Mir Quasem Ali

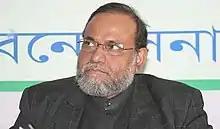

Mir Quasem Ali (31 December 1952 – 3 September 2016) was a Bangladeshi philanthropist and a politician of the far-right Jamaat-e-Islami party. He was a former director of Islami Bank and chairman of the Diganta Media Corporation, which owns Diganta TV. He founded the Ibn Sina Trust and was a key figure in the establishment of the NGO Rabita al-Alam al-Islami. He was sentenced to death on 2 November 2014 for crimes against humanity committed during the Independence War of Bangladesh in 1971 by International Crimes Tribunal of Bangladesh.